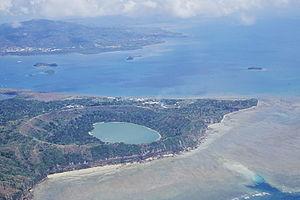
Mayotte, officiellement nommée département de Mayotte, est à la fois une région insulaire française et un département de France d'outre-mer qui sont administrés dans le cadre d’une collectivité territoriale unique dirigée par le conseil départemental de Mayotte.
Un maar, terme allemand signifiant « cratère », est un cratère volcanique d'explosion, parfois rempli par un lac ou envahi par la mer. L'explosion atteint le substratum.
Le Dziani Dzaha est un lac de cratère de l'île de Petite-Terre, à Mayotte, département français d'outre-mer situé dans le sud-ouest de l'océan Indien.
Un volcan sous-marin au large de Mayotte de 800 m de hauteur est situé à 50 km à l'est de l'île, à 3 500 m de profondeur. Son existence est révélée par la campagne scientifique « MAYOBS » à la suite d'un épisode de séismes en essaim frappant l'île de Mayotte depuis mai 2018. Dans le cadre d'un concours lancé par la préfecture et le vice-rectorat de Mayotte, les écoles élémentaires et les collèges choisiront le nom de ce nouveau volcan.
Mayotte est un département d'outre-mer français composé de plusieurs îles et îlots, constituant la part orientale de l'archipel des Comores, au nord-ouest de Madagascar.